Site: brandenburg
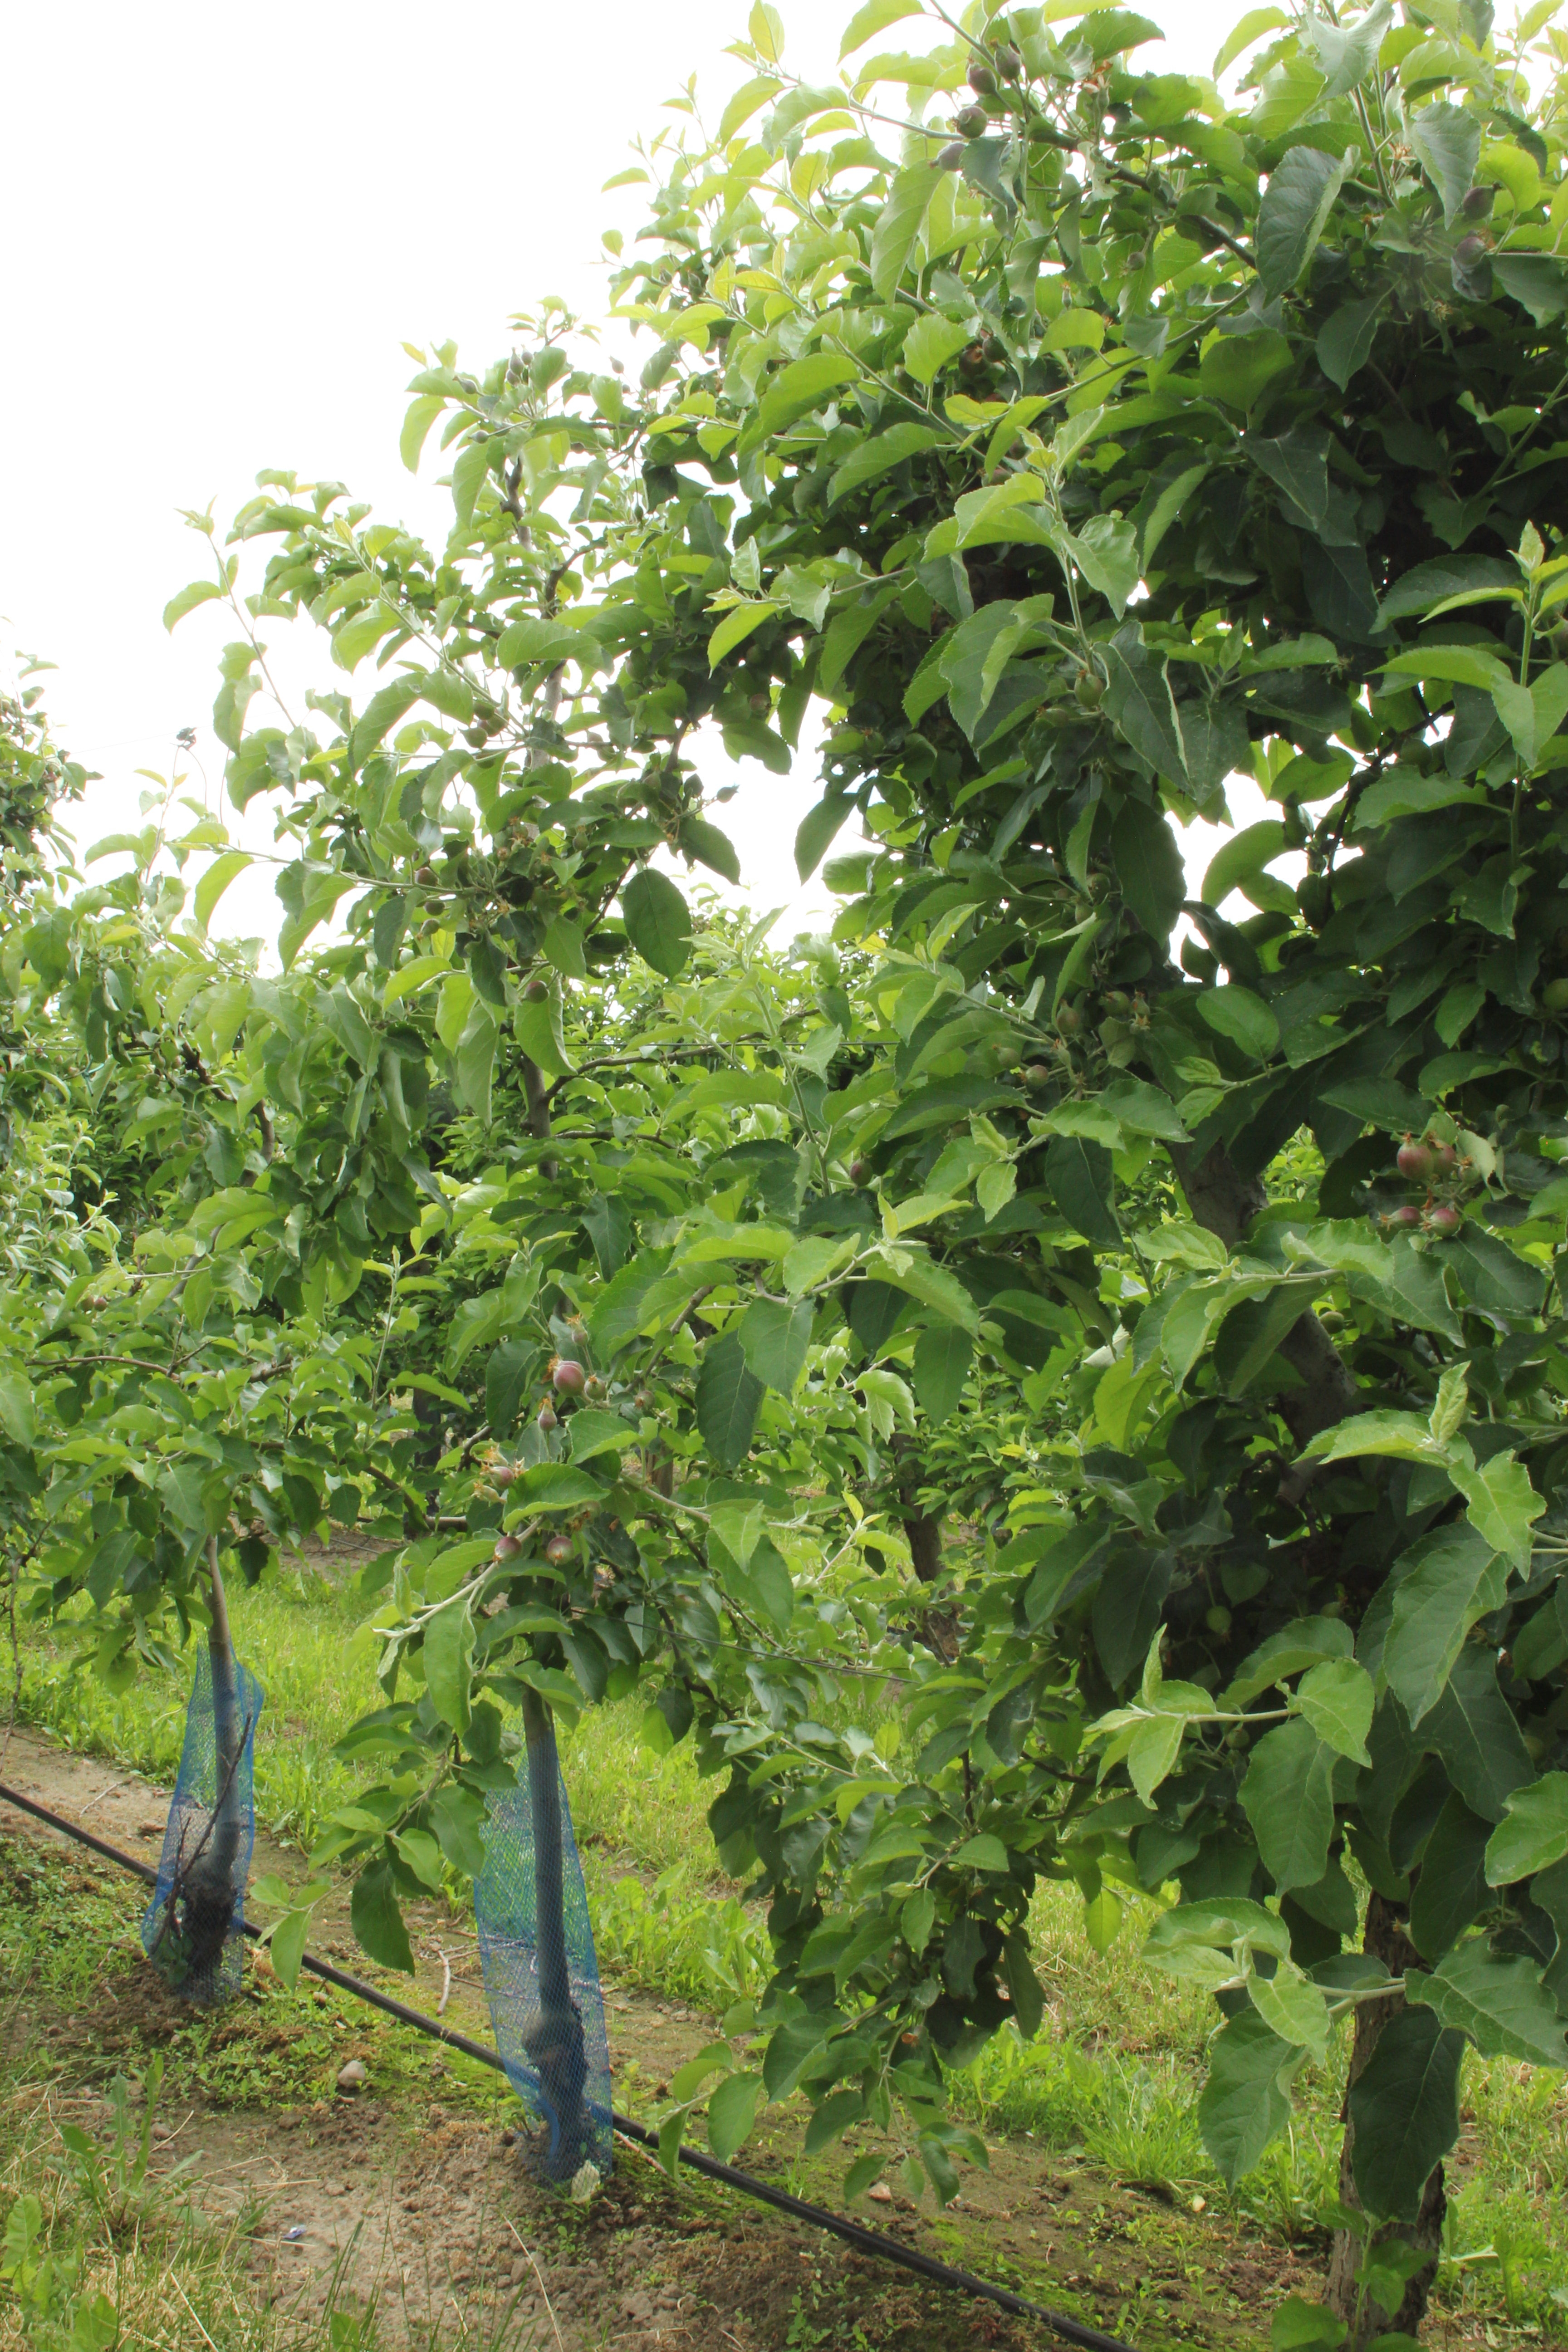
Growth stage (BBCH 72): Development of fruit